Pompey

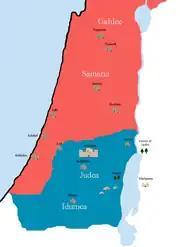
Judea (blue) in 63 BC, after losing the Decapolis (red) to the north

According to contemporary sources, Mithridates and a small contingent escaped the battle, outstripped their pursuers, and reached Colchis on the Black Sea. While there, he took control of the Cimmerian Bosporus from its Roman-backed ruler, his son Machares, who later committed suicide. Meanwhile, Pompey invaded Armenia supported by Tigranes the Younger, whose father quickly came to terms; in return for the restoration of Armenian territories taken by Lucullus, he paid a substantial cash indemnity and allowed Roman troops to be based on his territory.